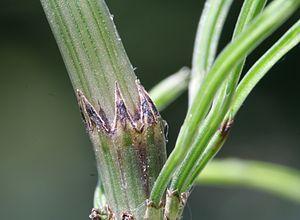
La Prêle des champs, parfois appelée Queue de rat, Queue de Renard ou Queue de Cheval, est une espèce végétale de la famille des Equisetaceae. Elle appartient au groupe des Ptéridophytes.